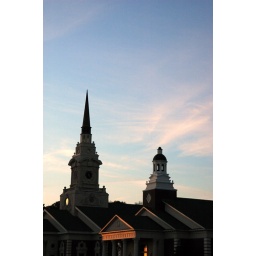
taken from a car window whizzin by at 70+ mph... nikon d70